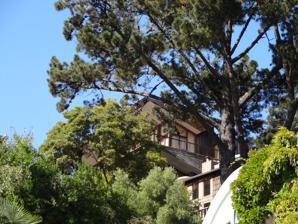
Building: Weston Havens House
Country: United States of America
Year built: 1940
Historic house in Berkeley, California United States historic place Weston Havens House U.S. National Register of Historic Places Weston Havens House Location 255 Panoramic Way, Berkeley, California Coordinates 37°52′15″N 122°14′50″W / 37.87083°N 122.24722°W / 37.87083; -122.24722 ( Weston Havens House ) Area less than one acre Built 1940 ( 1940 ) Architect Harwell Hamilton Harris Architectural style Moderne, International Style NRHP reference No. 05000597 Added to NRHP June 11, 2008 The Weston Havens House is a historic Modernist and International Style house in the Panoramic Hill neighborhood of Berkeley, California , built in 1940. John Weston Havens Jr. (1903–2001) commissioned the architect Harwell Hamilton Harris (1903–1990) to design a custom house suited to Havens' interests and preferences. The Weston Havens House was listed on the National Register of Historic Places on June 11, 2008. It is recognized as an example of regional California Modernist style, with its radical design that looks outward from the hill to a view of the Pacific, along with its use of materials such as Douglas fir and redwood . Original owner Havens was the last direct descendant of Berkeley founder, Francis Kittredge Shattuck , and built the house with part of his inheritance. Havens wanted a beautiful private home suited for entertaining guests, listening to music, displaying his collection of antique Asian art, and playing badminton in a courtyard with large amounts of plants. Havens was a gay man, and the house has been referenced in scholarly works about queer space . Architecture The Weston Havens House has been compared to Frank Lloyd Wright ’s Fallingwater house. The house has a unique truss system that supports the roof, main floor, and lower floors. The trusses are made of three inverted triangular beams. Harris built the house of unfinished redwood. The large windows give an 180-degree panorama of the San Francisco Bay . The house has not been changed, but it is vulnerable to weather damage and has needed repairs, for example after winter storms in winter 2002. Impact and legacy In 1941 Man Ray photographed the interior and exterior of the house, and these photos were published in many magazines. Upon Havens' death in 2001, he bequeathed the house to the University of California. The UC Berkeley College of Environmental Design takes care of the property and provides limited access for tours and other educational purposes. Original drawings and other materials related to the house are in the Environmental Design Archives at the UC Berkeley College of Environmental Design. Photos Entrance bridge with irrigation Courtyard garden lights Part of a mechanical drawing of the heating system Havens decorated with items from his Asian art collection Entrance bridge over the courtyard area Blueprints in the archives See also Donald and Helen Olsen House Hodgkins and Skubic House National Register of Historic Places listings in Alameda County, California List of Berkeley Landmarks in Berkeley, California Bibliography Serraino, Pierluigi (2006-08-03). NorCalMod: Icons of Northern California Modernist Architecture . Chronicle Books. pp. 40– 41. ISBN 978-0-8118-4353-9 . Germany, Lisa (2000-01-01). Harwell Hamilton Harris . University of California Press. p. 85. ISBN 978-0-520-22619-7 . Watts, Jennifer A. (2012-12-04). Maynard L. Parker: Modern Photography and the American Dream . Yale University Press. p. 113. ISBN 978-0-300-17115-0 . Kaplan, Wendy (2011). California Design, 1930–1965: Living In a Modern Way . MIT Press. p. 127. ISBN 978-0-262-29986-2 . Emanuel, Muriel (2016-01-23). Contemporary Architects . Springer. p. 347. ISBN 978-1-349-04184-8 . Mallgrave, Harry Francis (2009-07-13). Modern Architectural Theory: A Historical Survey, 1673–1968 . Cambridge University Press. p. 336. ISBN 978-1-139-44340-1 . References